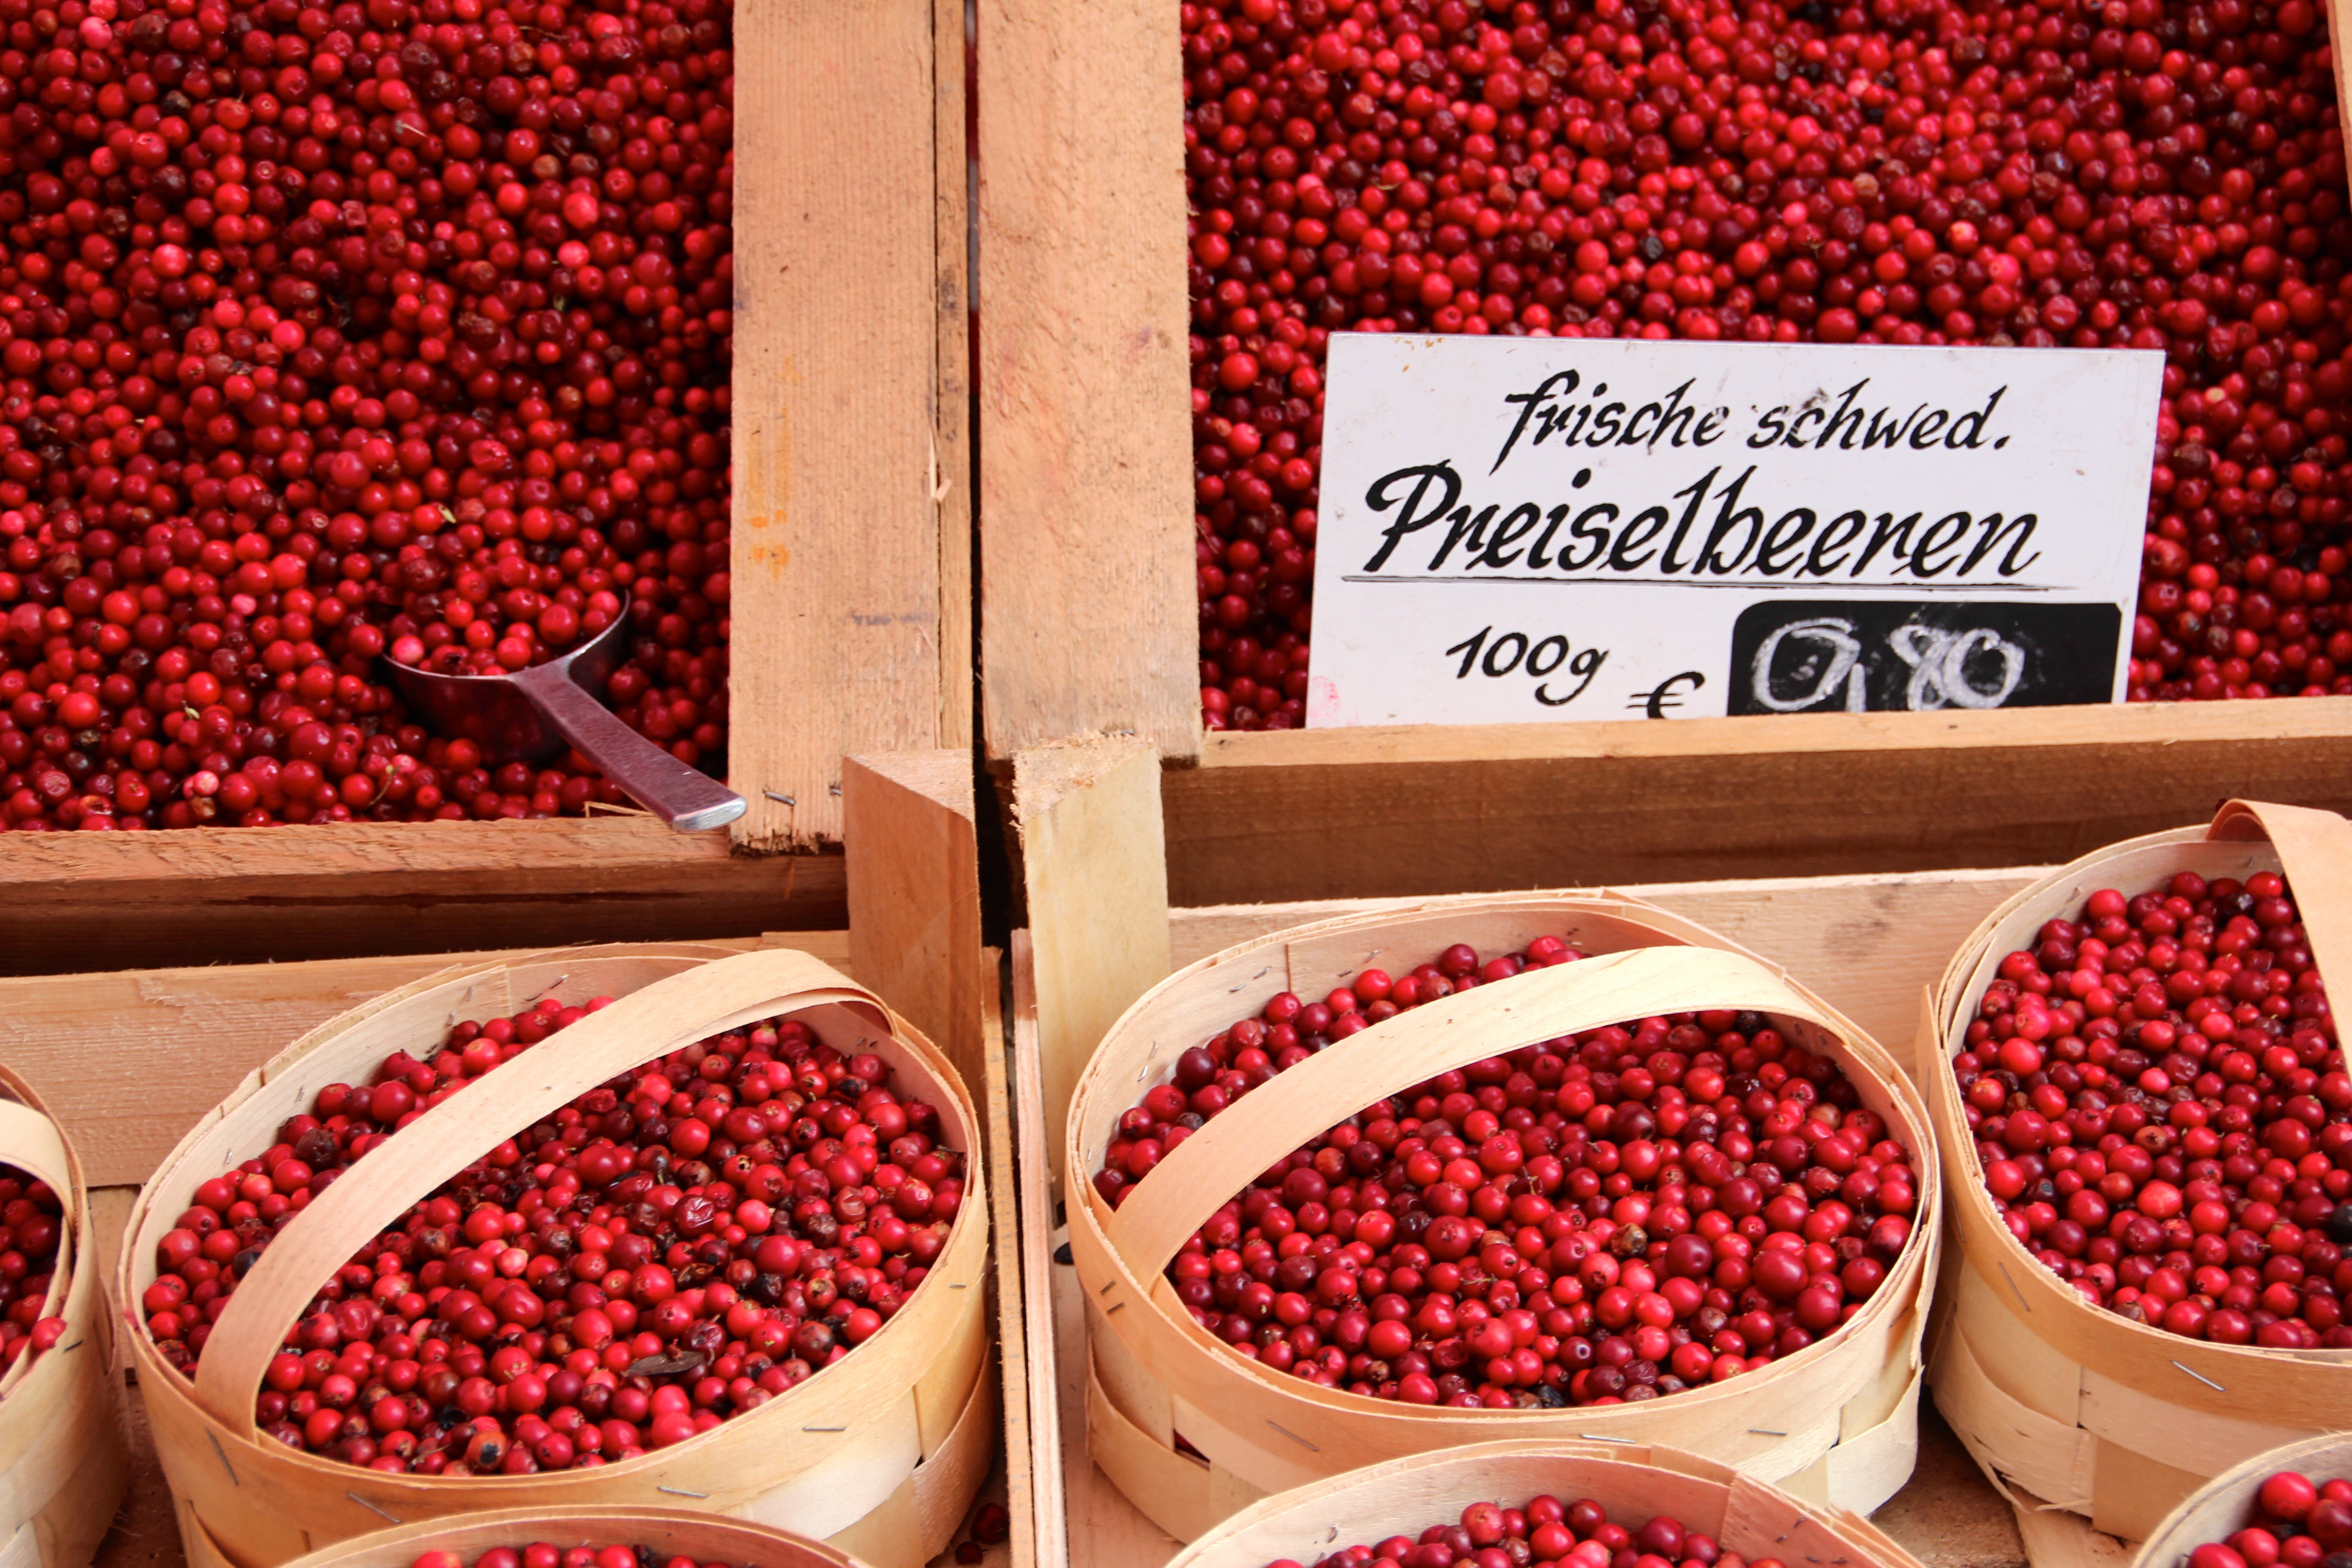
plant, fruit, berry, food, red, produce, strawberry, market stall, blueberries, raspberries, fruits, strawberries, blackberries, wild berry, cranberries